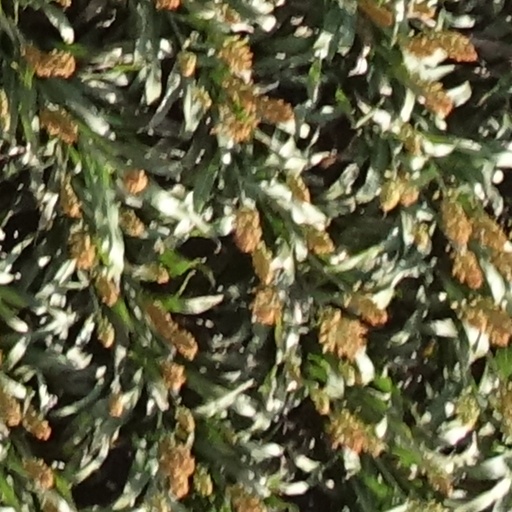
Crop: sorghum